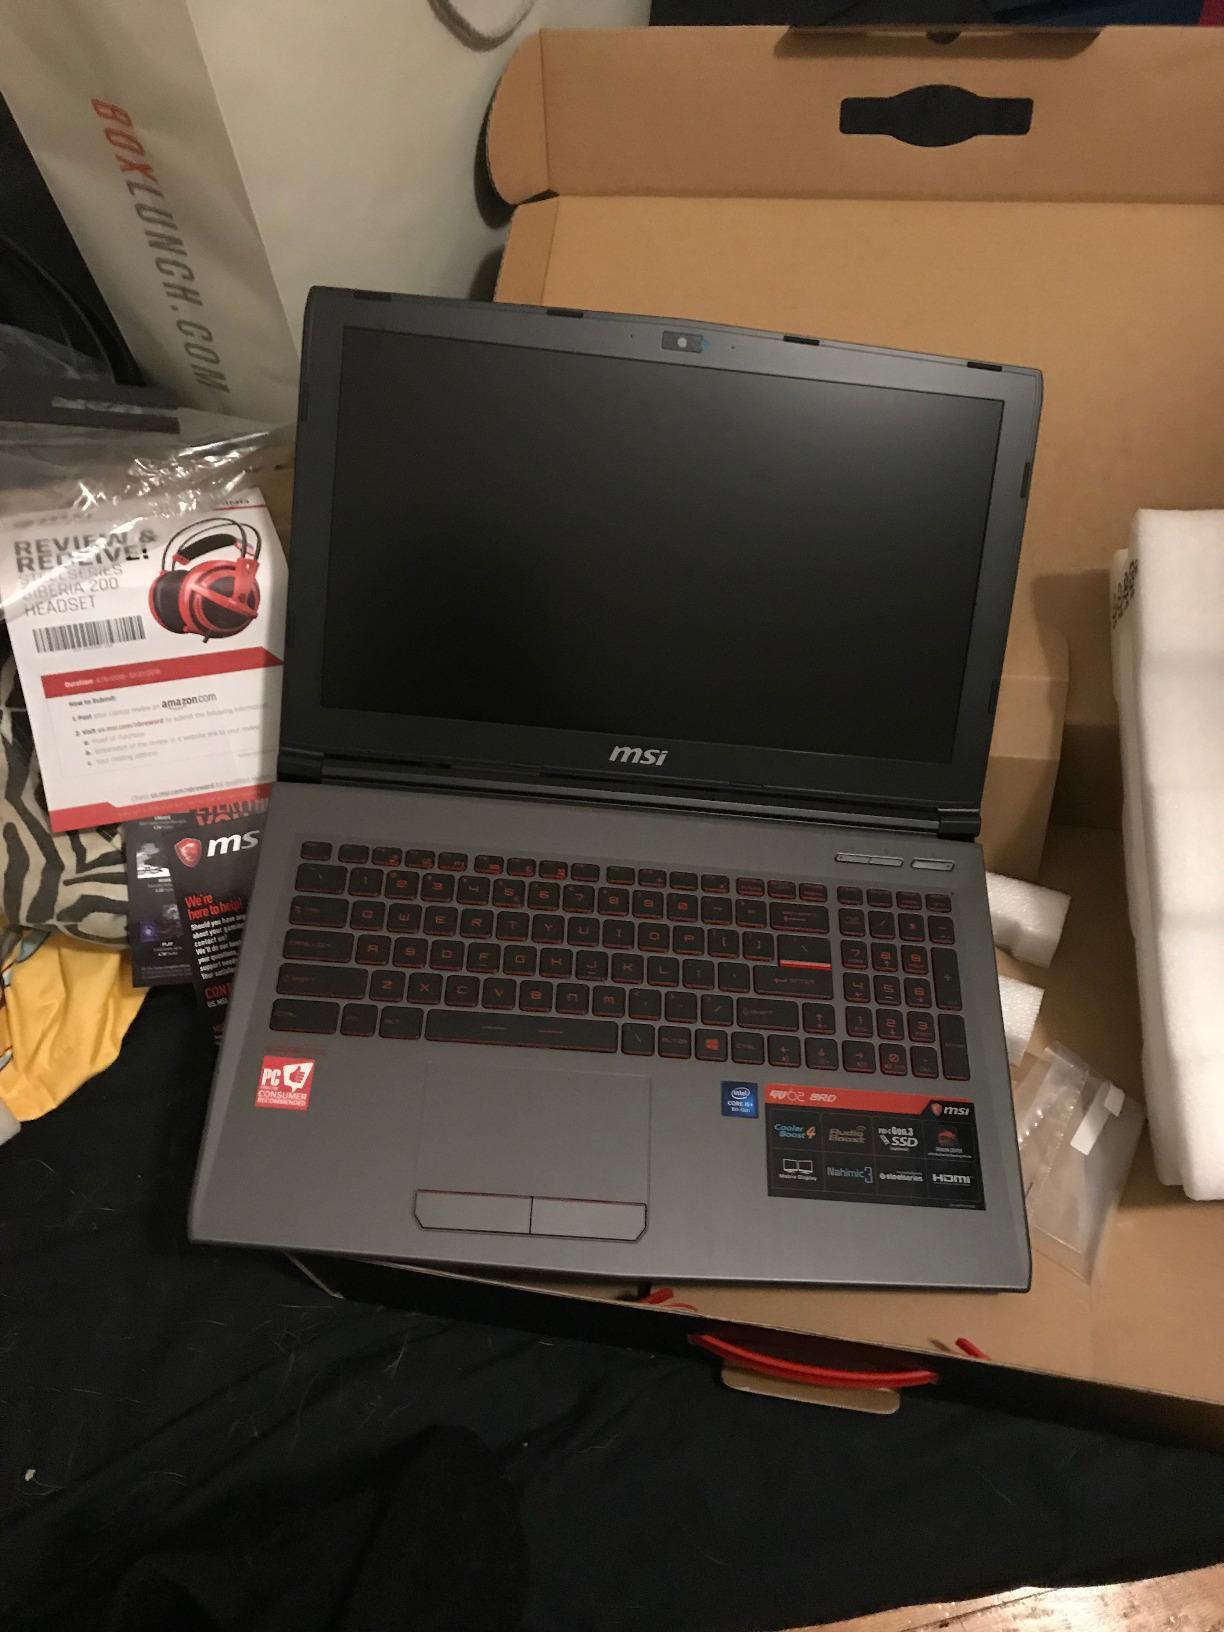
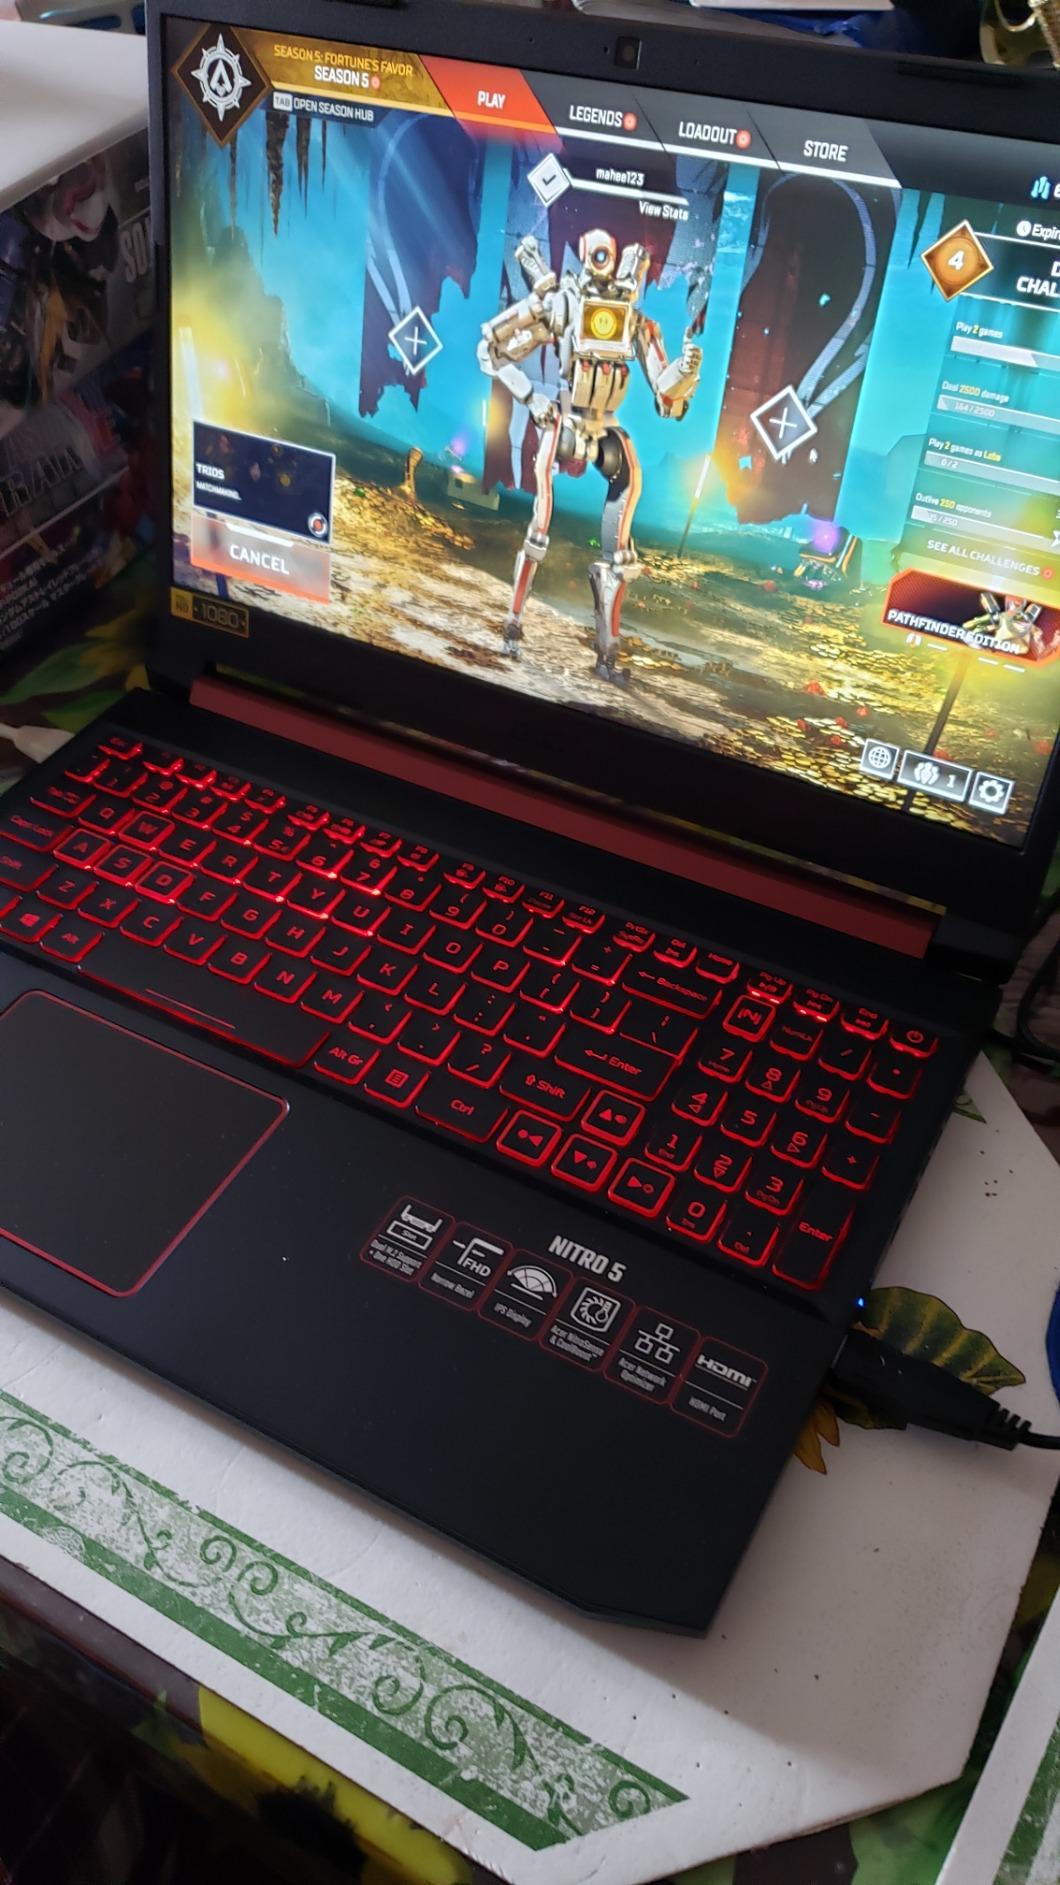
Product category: laptop
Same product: no